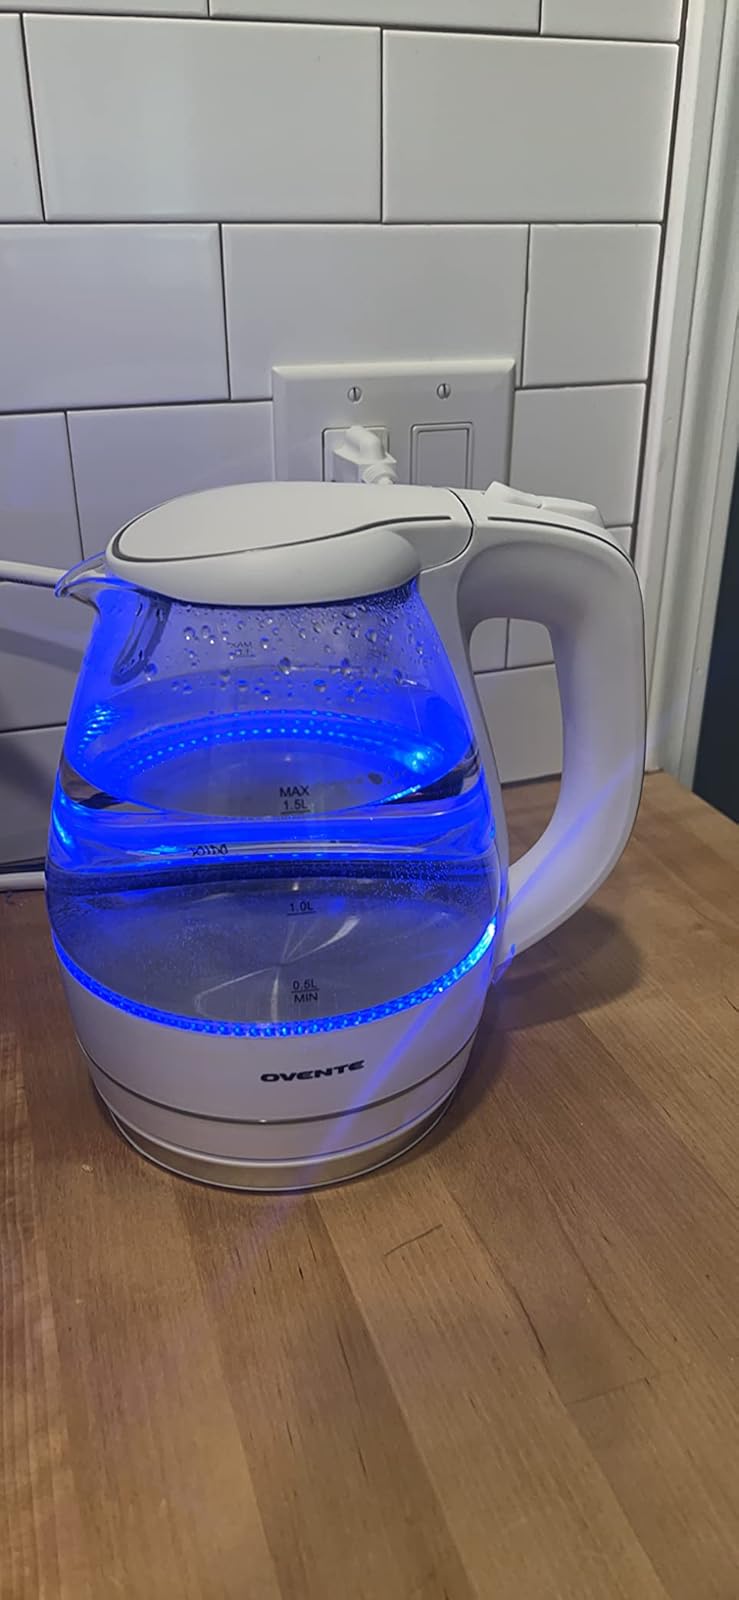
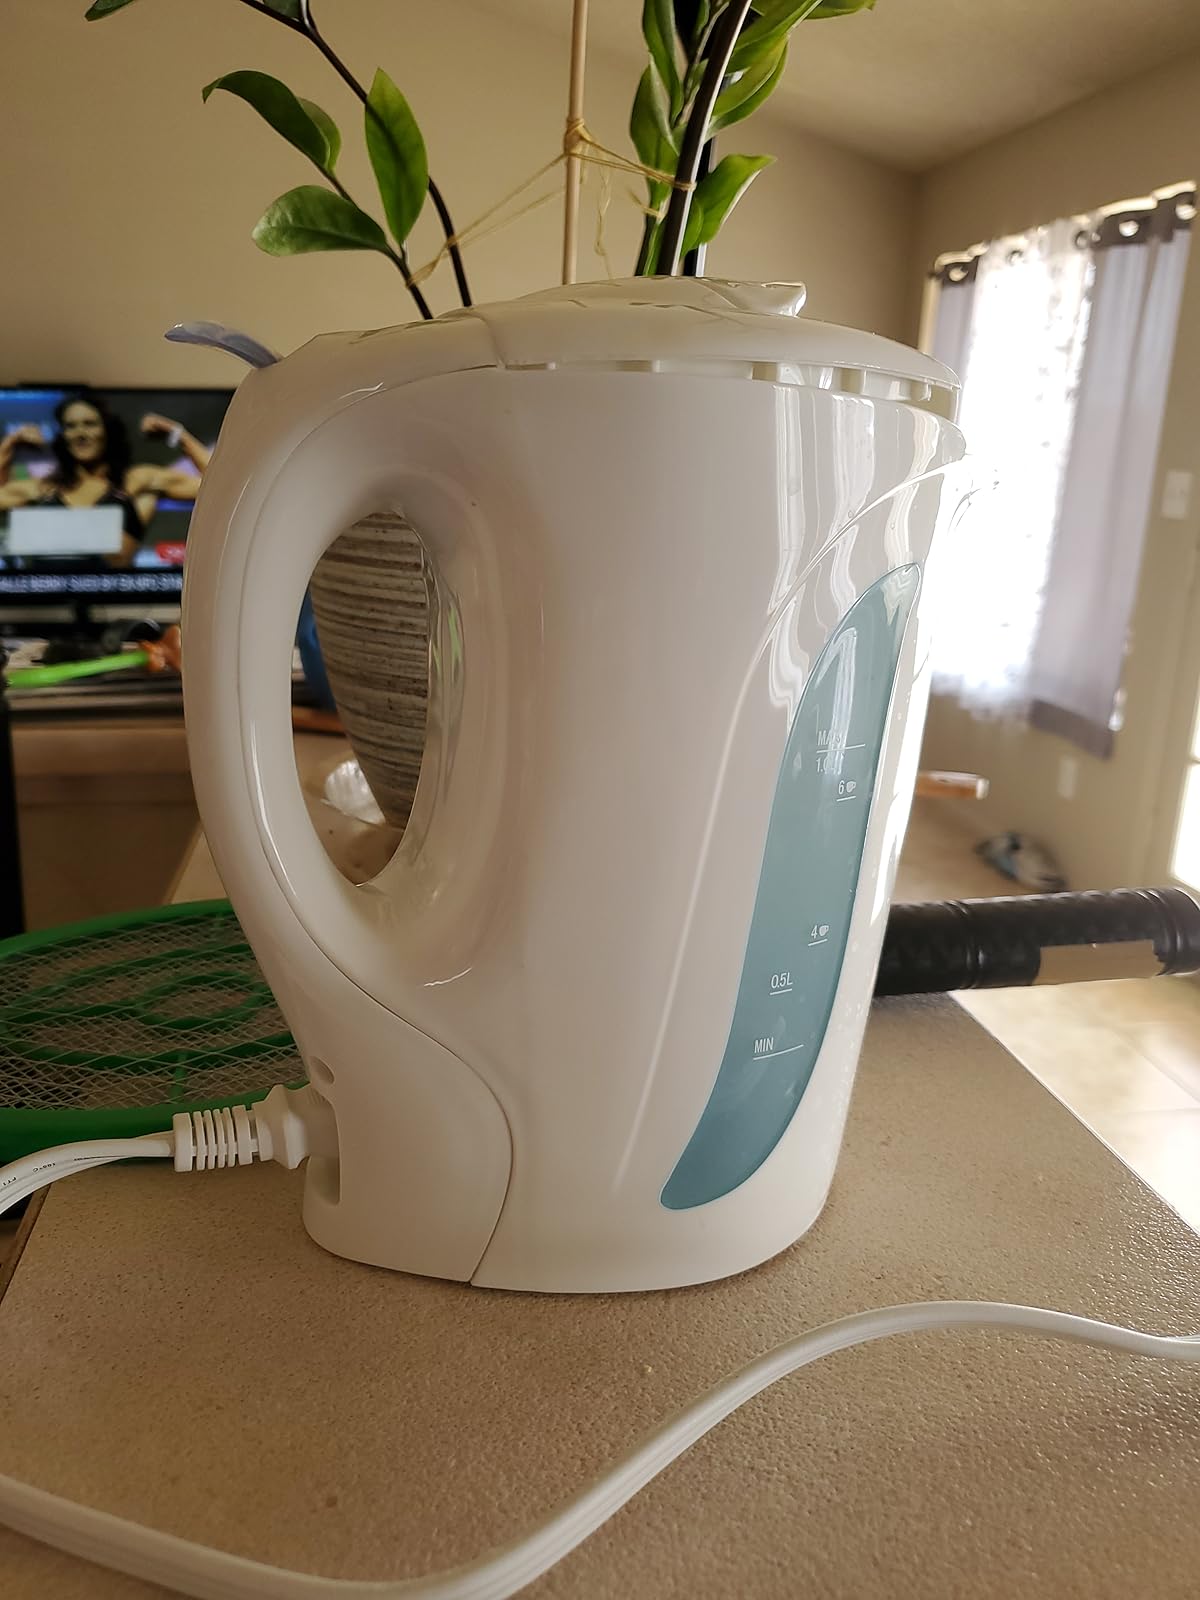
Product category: items_kettle
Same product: no